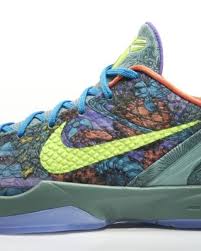
Label: Sneaker